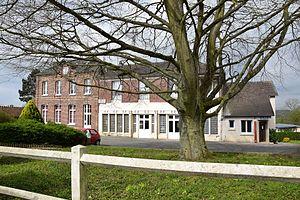
Lalande-en-Son est une commune française située dans le département de l'Oise en région Hauts-de-France.